January Oru Orma

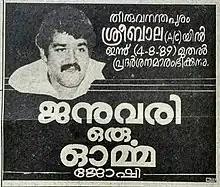
Promotional poster

January Oru Orma is a 1987 Indian Malayalam-language romance film, directed by Joshiy, written by A. R. Mukesh, based on a screenplay by Kaloor Dennis. The film was produced by Tharanjini Films. The film stars Mohanlal and Karthika in the lead roles, while Suresh Gopi, M. G. Soman and Jayabharathi appear in supporting roles. The film was a commercial success at the box office. It was declared a super hit. The film has musical score by Ouseppachan.